Huddersfield Narrow Canal

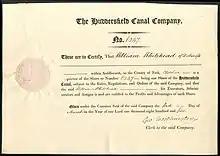
Share of the operator Huddersfield Canal Company, issued 1. March 1805

Although the canal uses 74 locks to climb and descend the Pennines, there would have had to be many more without the digging of a very long tunnel through the Tame/Colne watershed (the River Colne flowing down to Huddersfield and the River Calder, and the Tame flowing down to Stockport and the River Mersey). The canal tunnel is long, making it the longest canal tunnel in the United Kingdom. It is largely brick lined but in some places the tunnel has been left with a natural rock surface.